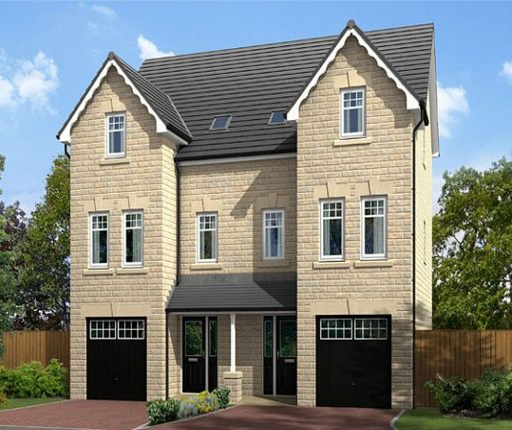
bed detached house for sale